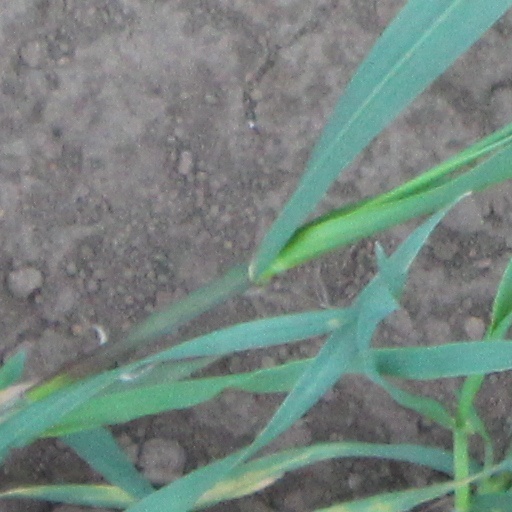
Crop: wheat